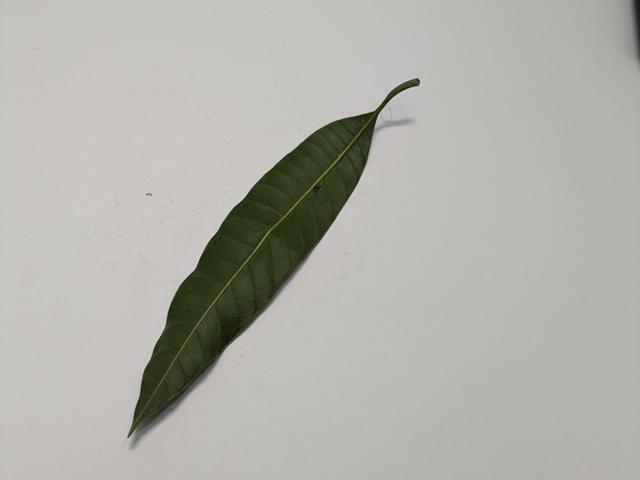
Mango leaf variety: Amrapali